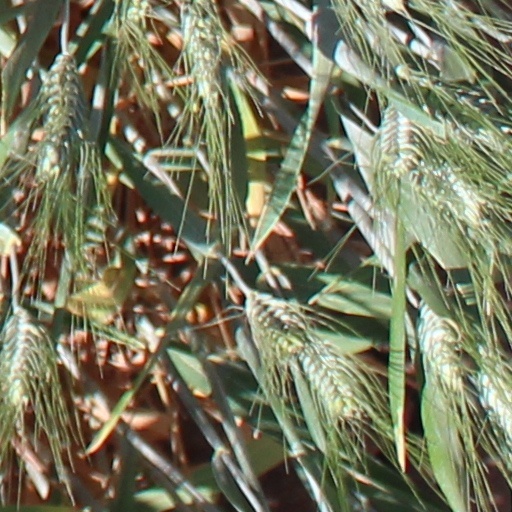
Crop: wheat